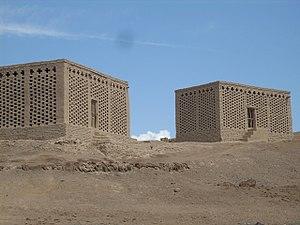
Les raisins secs sont des raisins séchés. Ils peuvent être consommés crus tels quels ou être utilisés cuits dans certaines recettes.